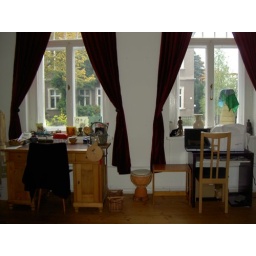
from the french doors looking in with my desk to the left and sewing table to the right